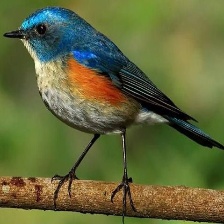
Species: HIMALAYAN BLUETAIL
Scientific name: TARSIGER RUFILATUS